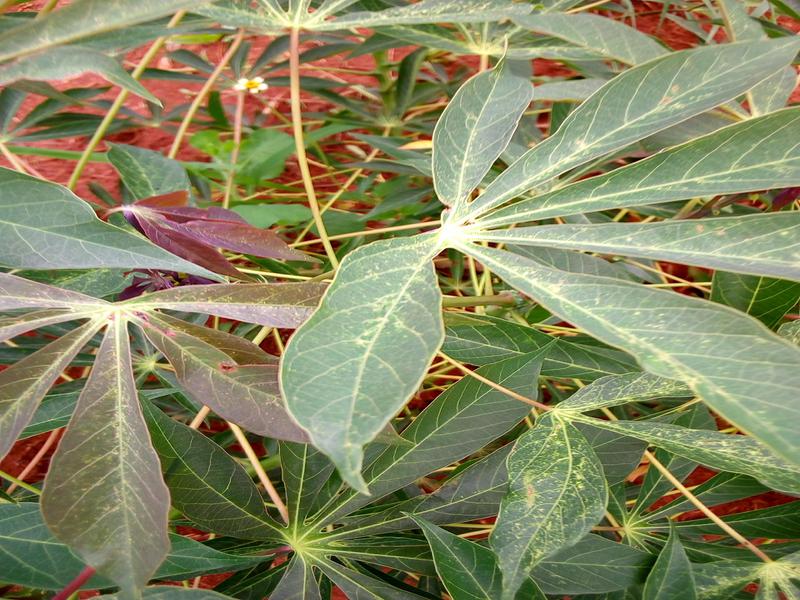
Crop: cassava
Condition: green_mottle